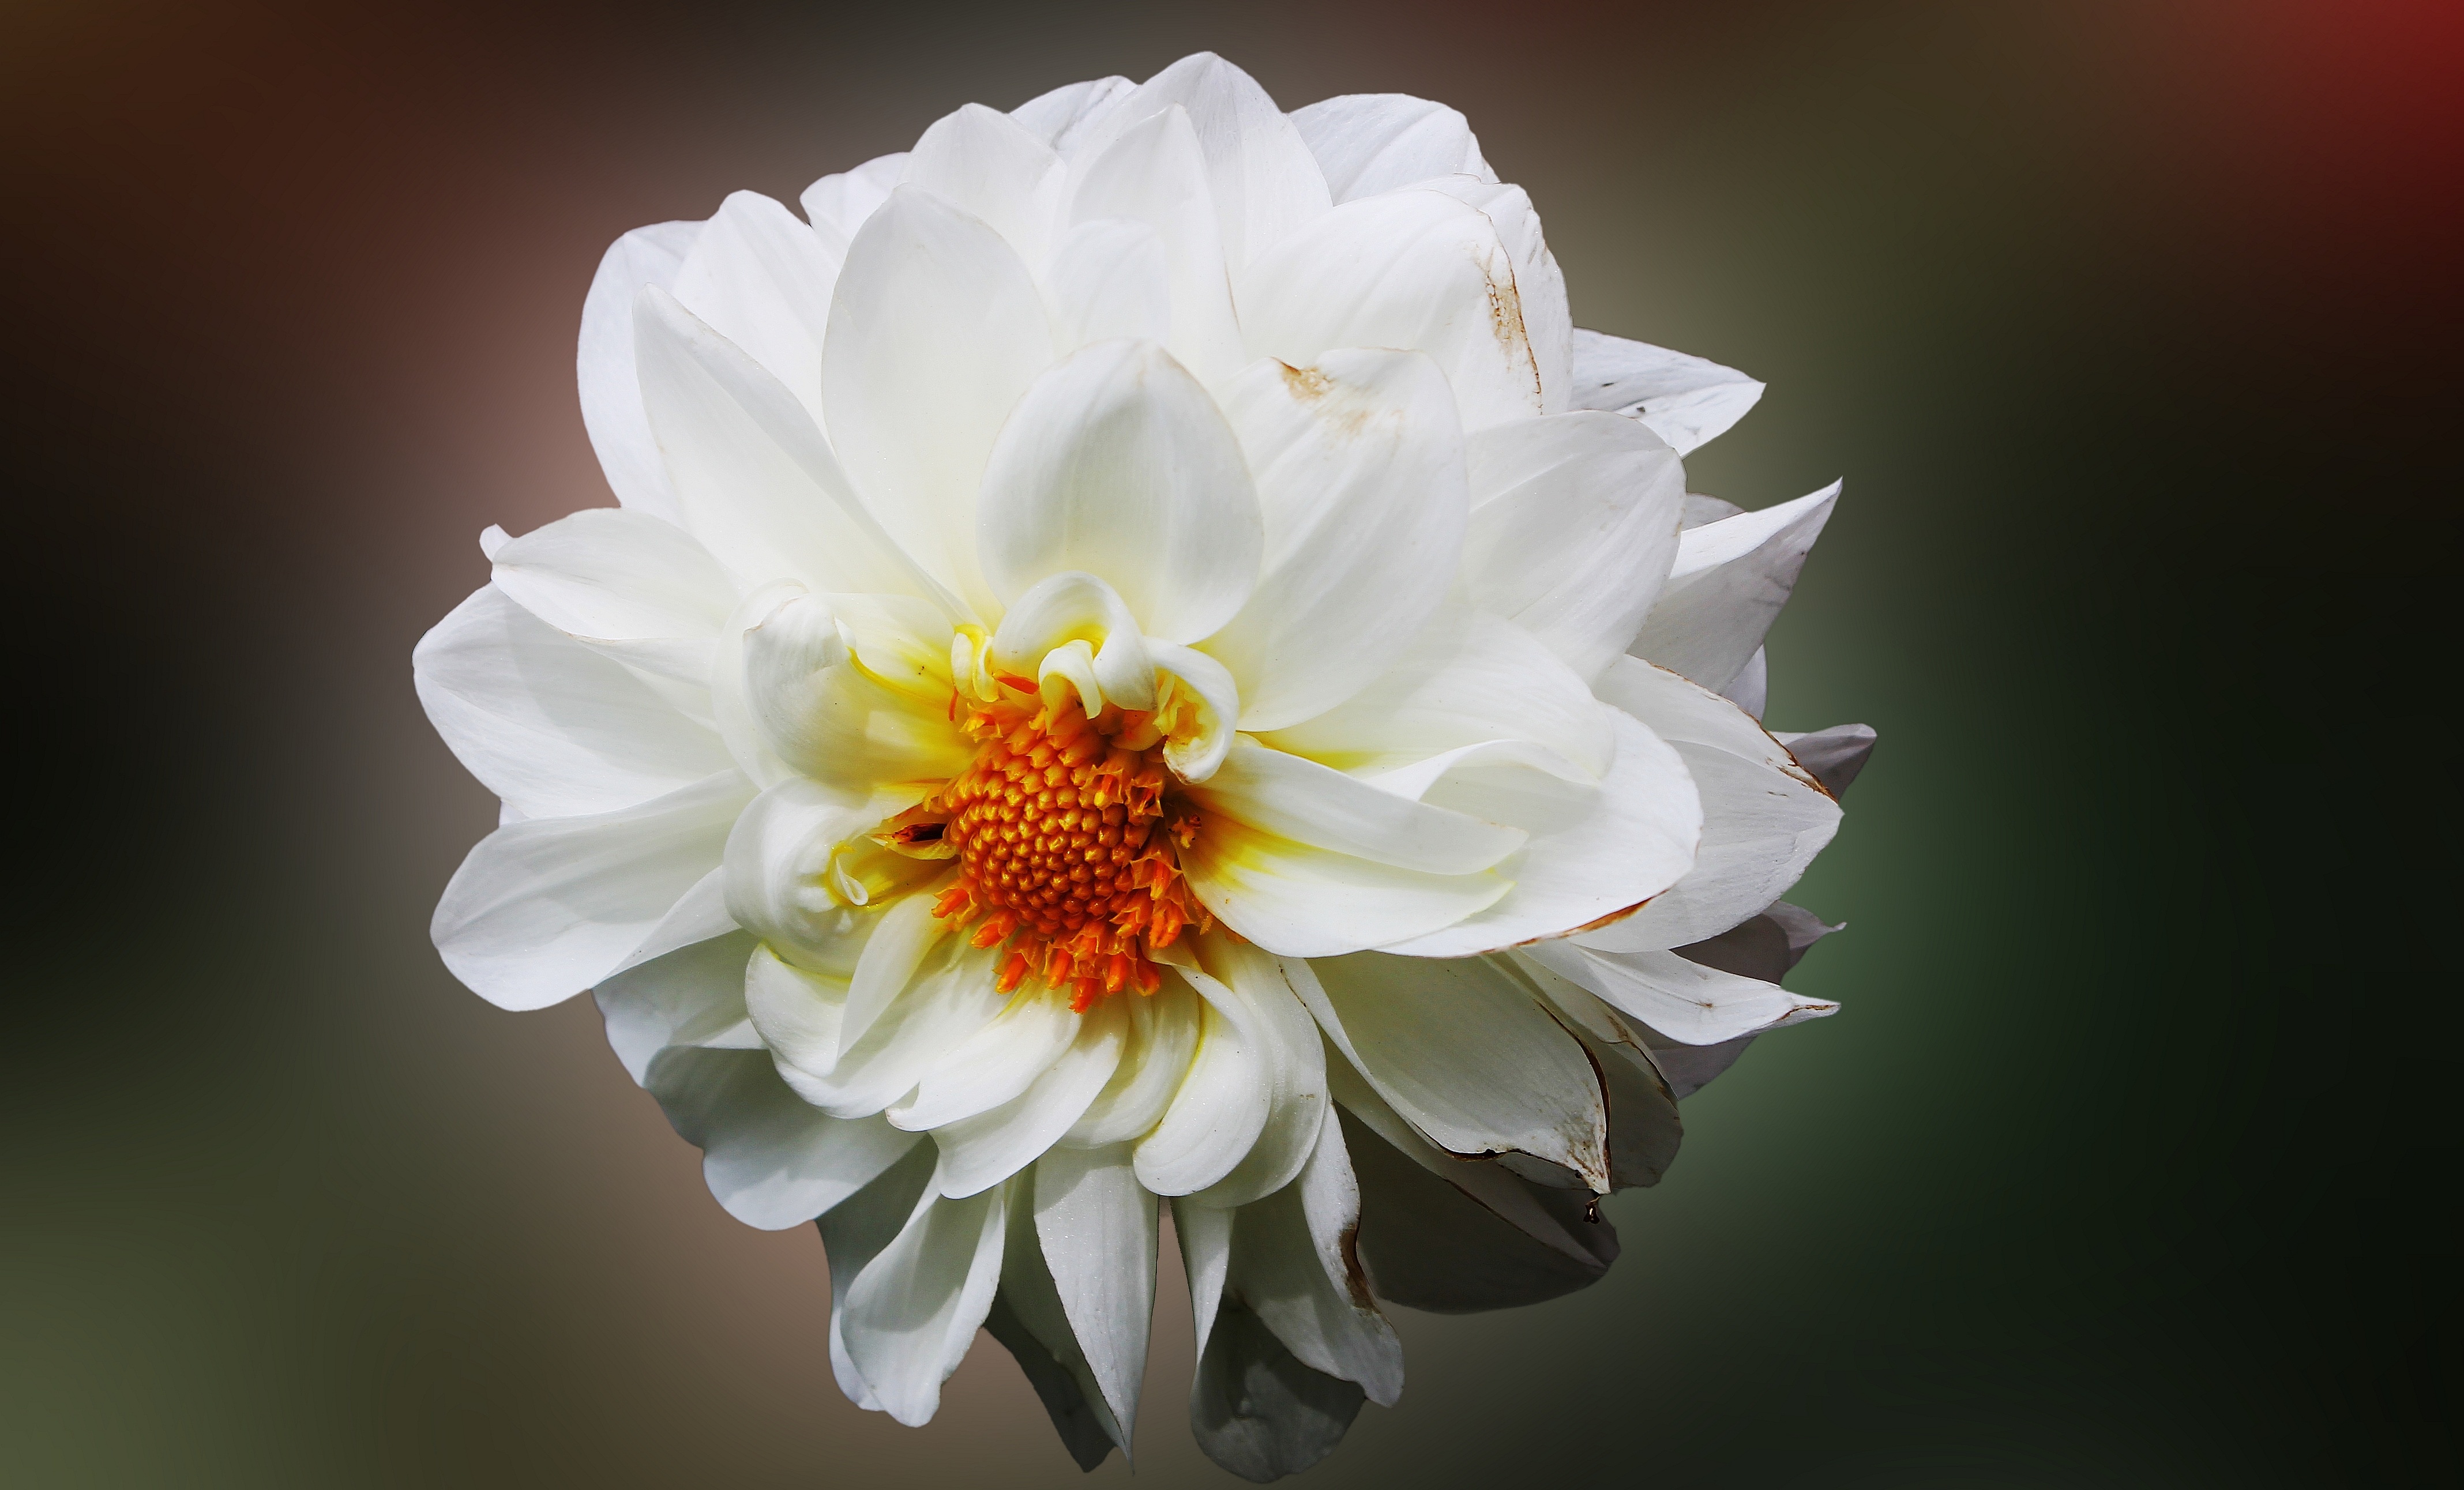
blossom, plant, white, photography, flower, petal, botany, flora, flowers, close up, dahlia, macro photography, flowering plant, daisy family, plant stem, land plant